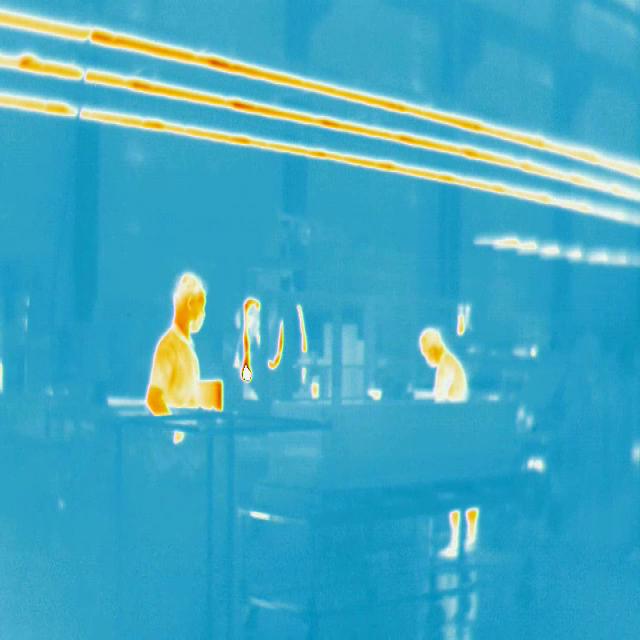
Detected objects:
label: person
label: person